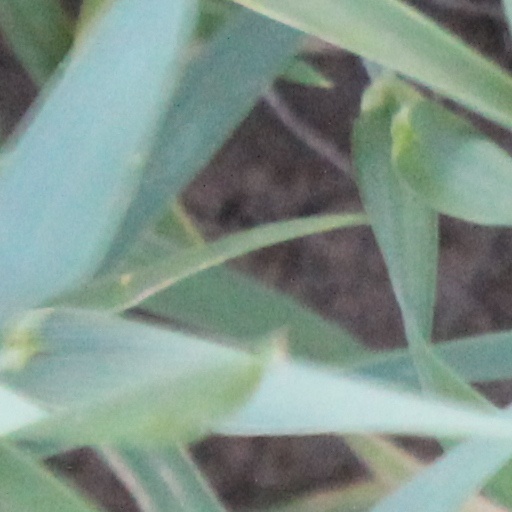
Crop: wheat